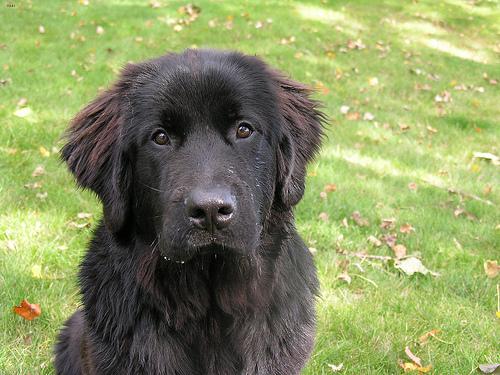
Breed: newfoundland